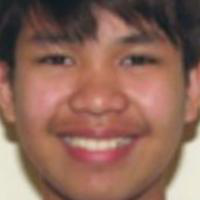
Age group: age 11-20